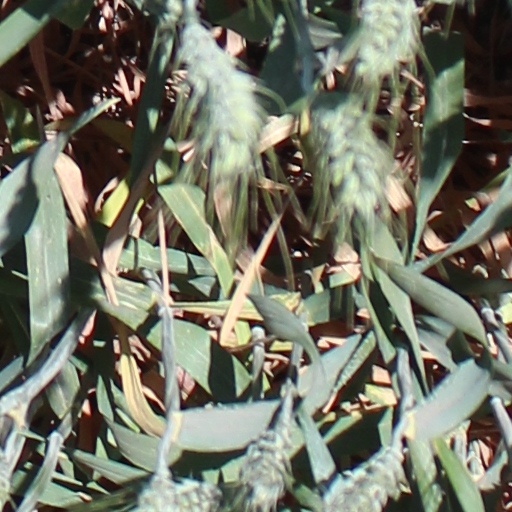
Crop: wheat